Curragh Camp

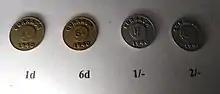
Tokens used at the camp in the 1940s

During the Emergency (1939–1946), internment of Irish Republicans was again instituted by the Fianna Fáil government of Éamon de Valera. On 3 September 1939, the Irish parliament Oireachtas enacted the Emergency Powers Act 1939, which gave the government the power to intern foreign nationals and Irish citizens. During the IRA's campaign of bombing and sabotage in England from 1939 to 1940 (the S-Plan), many Irish republicans were deported and interned in the Curragh. IRA members who were arrested by the Garda Síochána (the police and security service of Ireland) were also interned in the Curragh under the Offences against the State Acts 1939–1998 for the duration of hostilities.